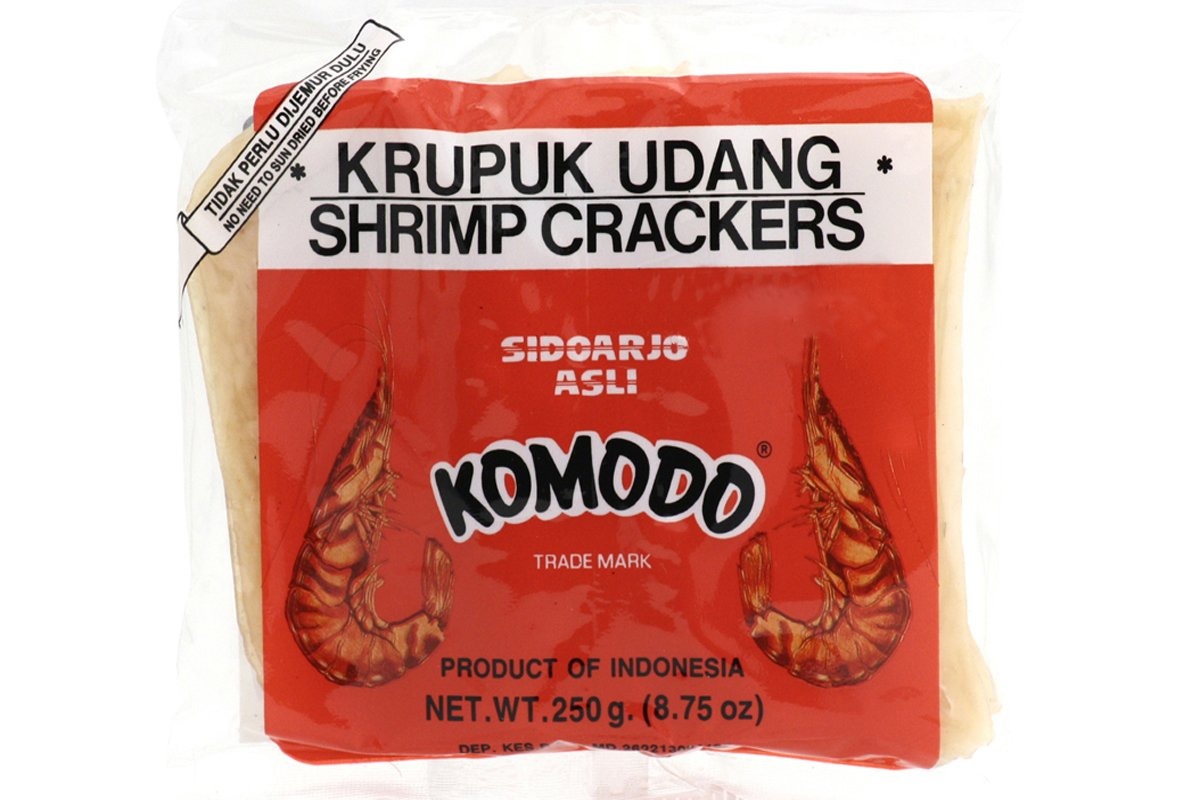
Item Name: Komodo Shrimp Crackers, Small, 8 Ounces
Bullet Point 1: Raw crackers, frying required
Bullet Point 2: Komodo krupuk udang
Bullet Point 3: Product of Indonesia
Value: 8.0
Unit: oz

Price: 12